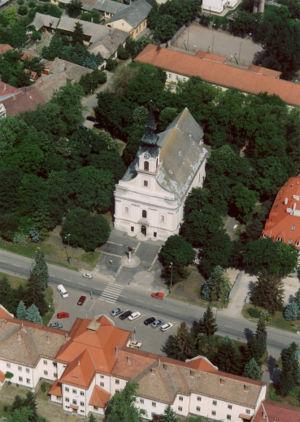
Csongrád est une ville et une commune du comitat de Csongrád en Hongrie.